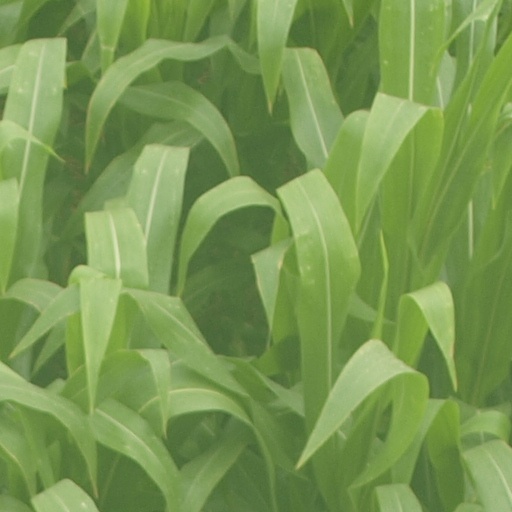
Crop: maize; corn